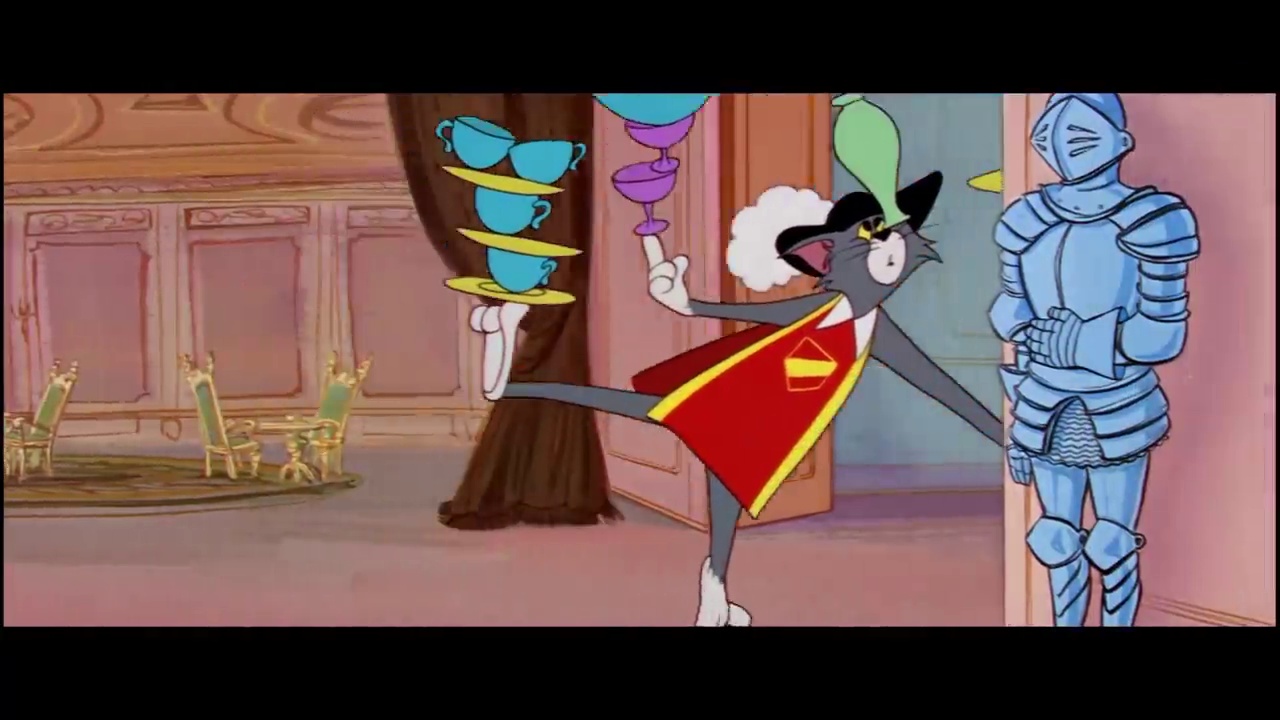
Portrait style: Cartoon Portrait